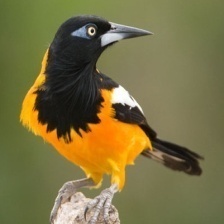
Species: VENEZUELIAN TROUPIAL
Scientific name: ICTERUS ICTERUS